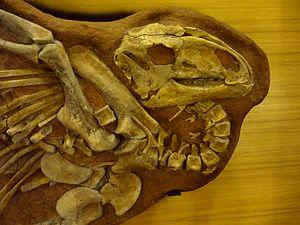
Tête de Ténontosaure, Institut de paléontologie humaine, Paris, France